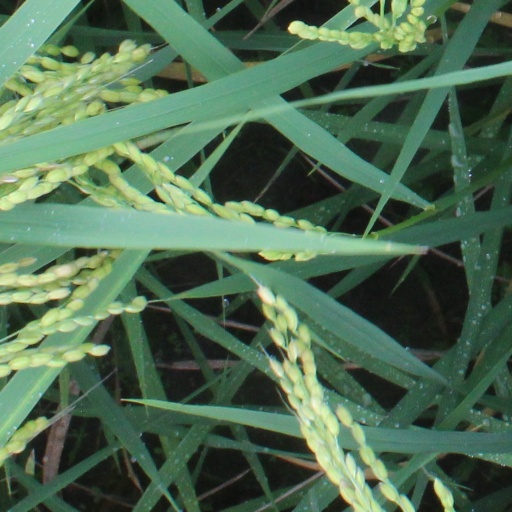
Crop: rice